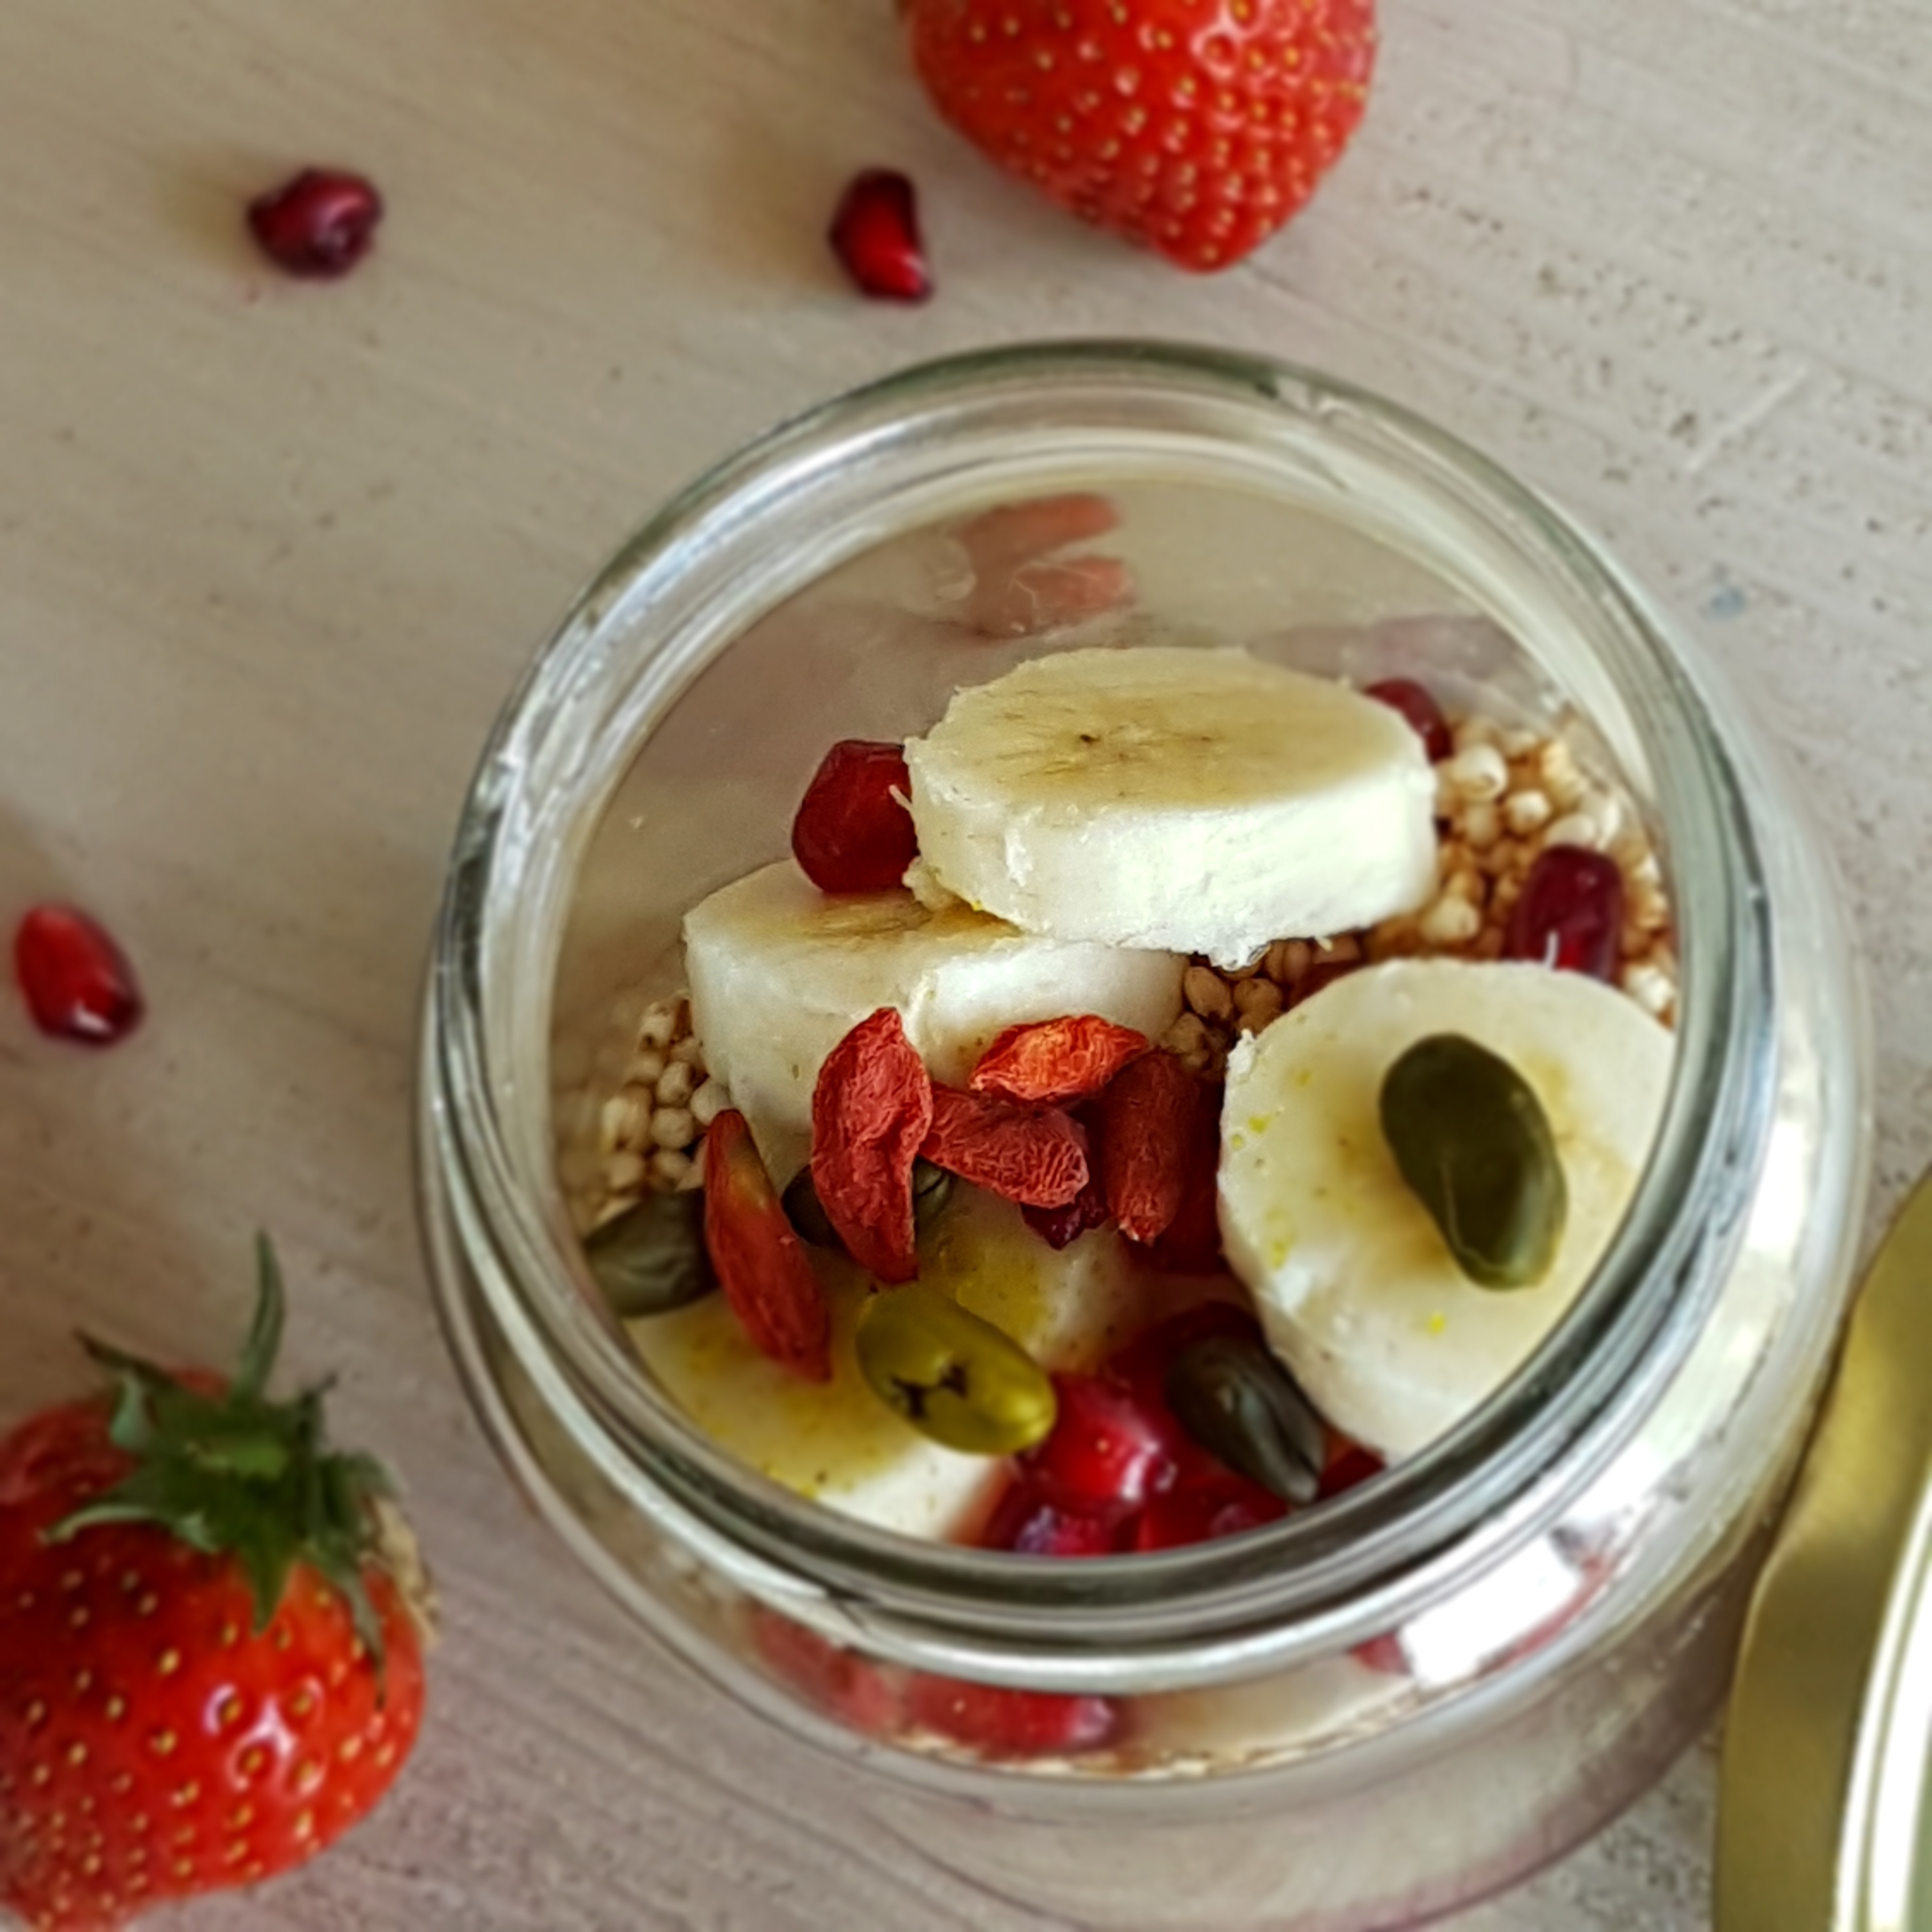
plant, fruit, dish, meal, food, red, produce, breakfast, dessert, cuisine, delicious, strawberry, fruits, strawberries, flowering plant, parfait, land plant